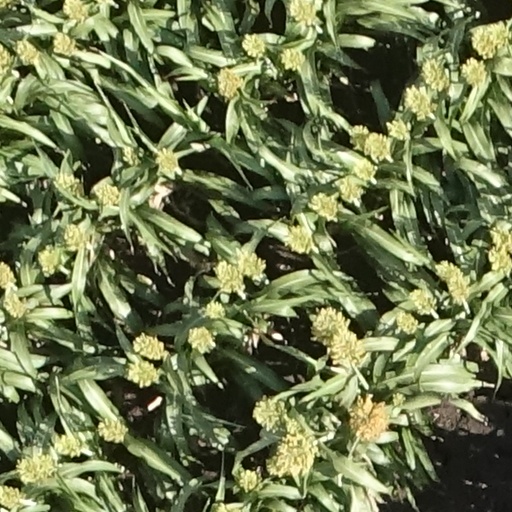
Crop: sorghum